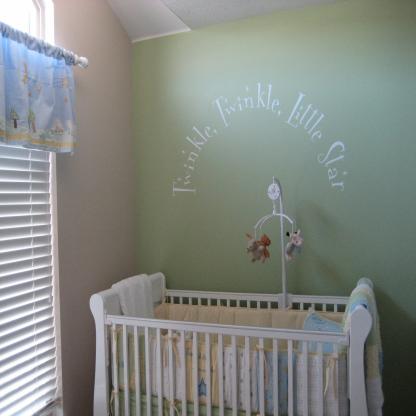
Scene: Indoor